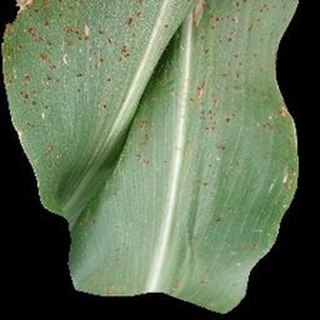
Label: corn_common_rust